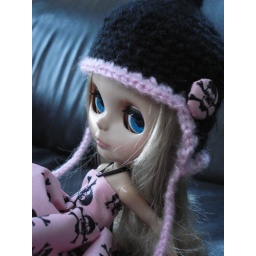
Inga in pink skully dress and hat